Battle of Remagen

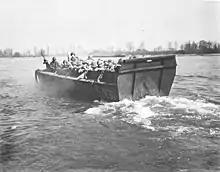
U.S. troops crossing the Rhine in an LCVP

In early 1945, SHAEF commander Eisenhower gave Montgomery and the British 21st Army Group the responsibility to be the first to cross the Rhine and capture Germany's Ruhr industrial heartland. Montgomery meticulously planned Operation Plunder through February and into early March with the offensive set to begin on 23 March. Mindful of Montgomery's plans, Eisenhower ordered Bradley to secure the Remagen bridgehead but to limit the expansion to an area that could be held by five divisions. On 9 March Bradley told General Hodges to attack to a maximum width of and a depth of . Bradley also told Hodges to limit the First Army's advance to per day with the goal of limiting the U.S. advance while preventing the German forces from consolidating their positions. The 9th Armored had captured a bridge and established a bridgehead with less than a battalion of men. Now they and the rest of First Army were instructed to hold once they reached the Ruhr-Frankfurt autobahn, about from the bridge.